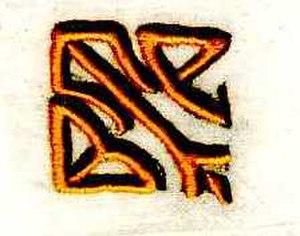
Chiffre brodé au point de cordon ombré, plus foncé sur un bord. Collection M.Peccaud.
Un monogramme est un emblème qui réunit plusieurs lettres en un seul dessin, avec ou sans ornements supplémentaires. Comme tout emblème, il représente une personne, une entité ou un groupe. Il peut aussi servir à signer, à marquer un sceau, des meubles ou tout autre objet appartenant au propriétaire ou au titulaire du monogramme.
Fontenoy-le-Château fut à partir de un haut lieu de la broderie dite broderie blanche. Cette broderie synonyme de luxe était exportée dans les cours royales du monde entier.